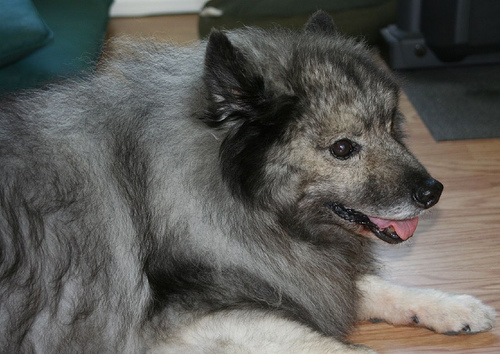
Breed: keeshond